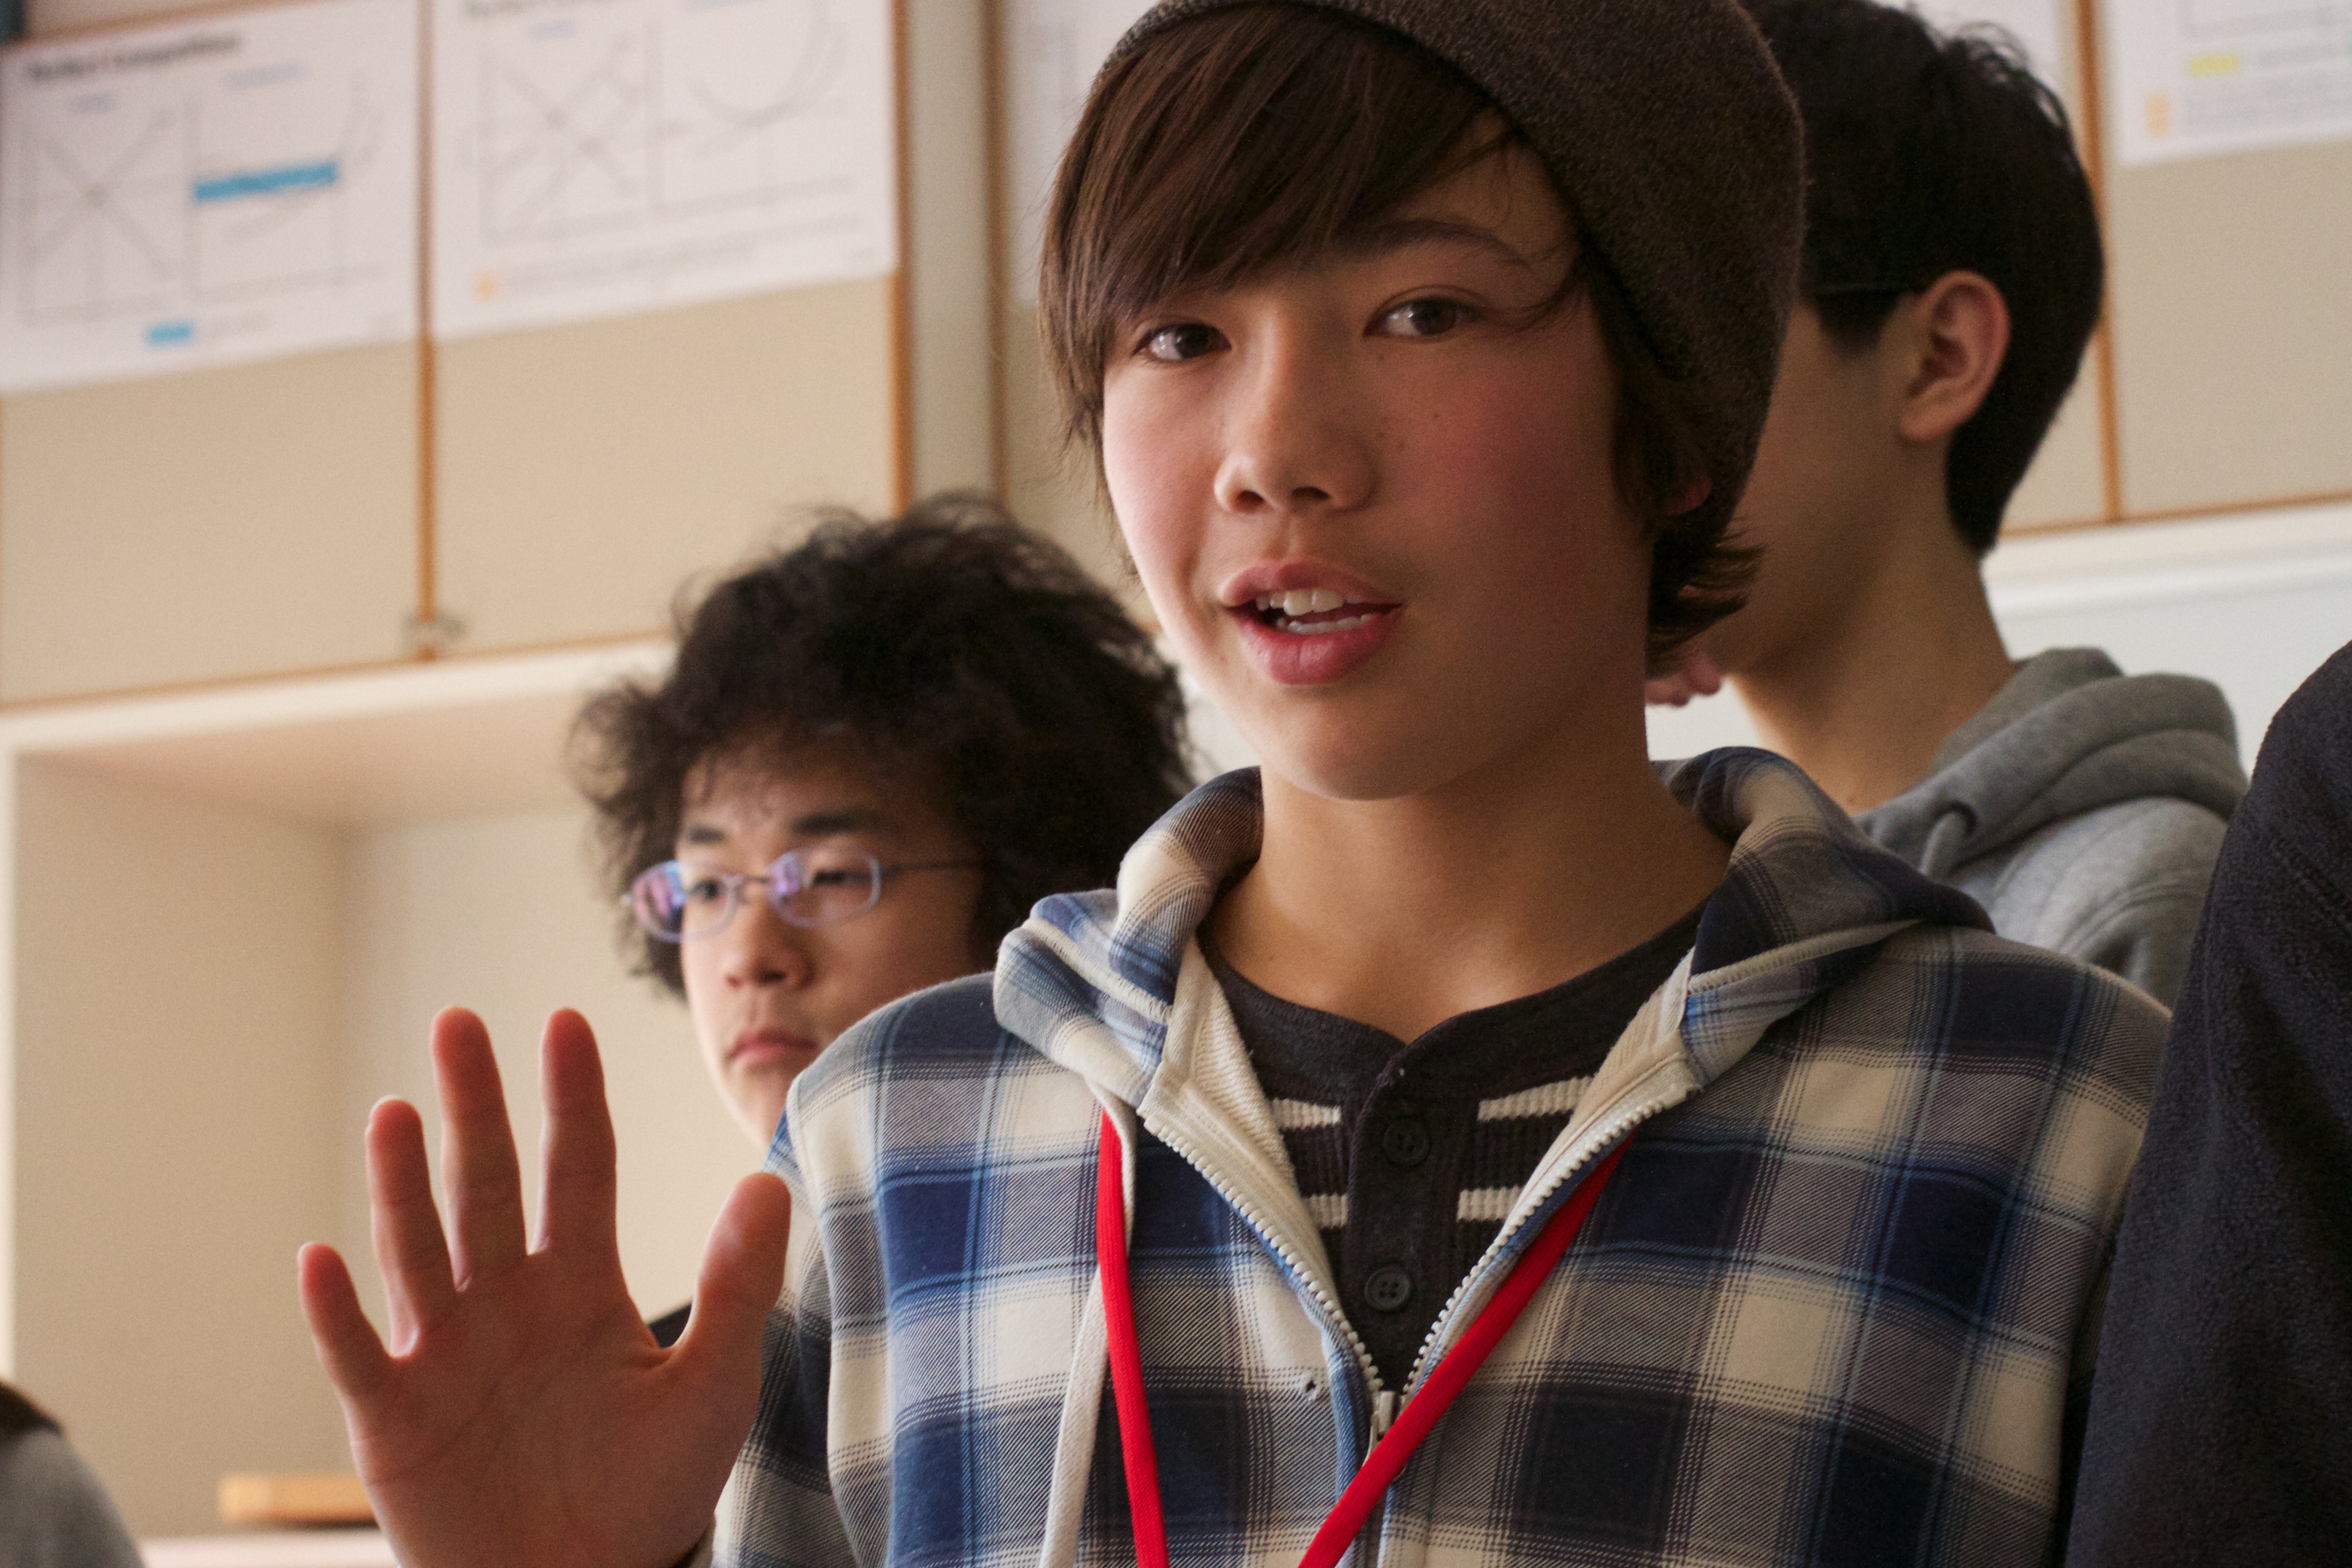
person, child, conversation, flatclass2013